Hufu

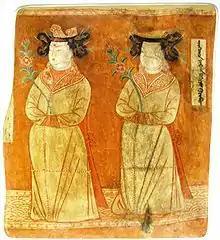
Uyghur princesses wearing Uyghur turned down lapel robes.

The Sogdians were also called in Chinese. The Sogdians and their descendants (mostly from the merchants class) living in China during this period also wore a form of knee-length yuanlingpao-like kaftan that retained their own ethnic characteristics but with some East Asian influences (i.e. Chinese and early Turks). Under the influence and the demands of the Chinese population, most Sogdian attire in China had to be closed to the right. Their robes would often be buttoned up the neck forming the round collar but occasionally the collar (or lower button) would be undone to form lapel robes. Lapels robes were popular in Central regions (in the Sogdian regions), Qiuci and Gaochang but originated in Western Asia but spread eastwards through the Sogdians in Central Asia. The Sogdians living in Central Asia and China wore turned-down lapel robes which was popular the Sogdian region of Central Asia in the Western Asia. The Sogdians in China and Sogdia had both lapels down following the Iranian tradition or the tradition of the Saka people living in the Khotan Oasis. It was also not rare for Chinese Sogdians to wear their robes with only the left lapel which was a distinguishing feature as the only left lapel robe was rarely found in Sogdia. These lapels robes appeared as early as in Northern Wei depictions and are (for now) the earliest depictions of Xianbei or Han Chinese people wearing lapels robes; these lapels robes became a popular form of fashion in Northern Qi in the Han regions for both men and women. This dressing customs of wearing lapel robe was later inherited and developed in the subsequent dynasties, in the Tang and Sui dynasties.